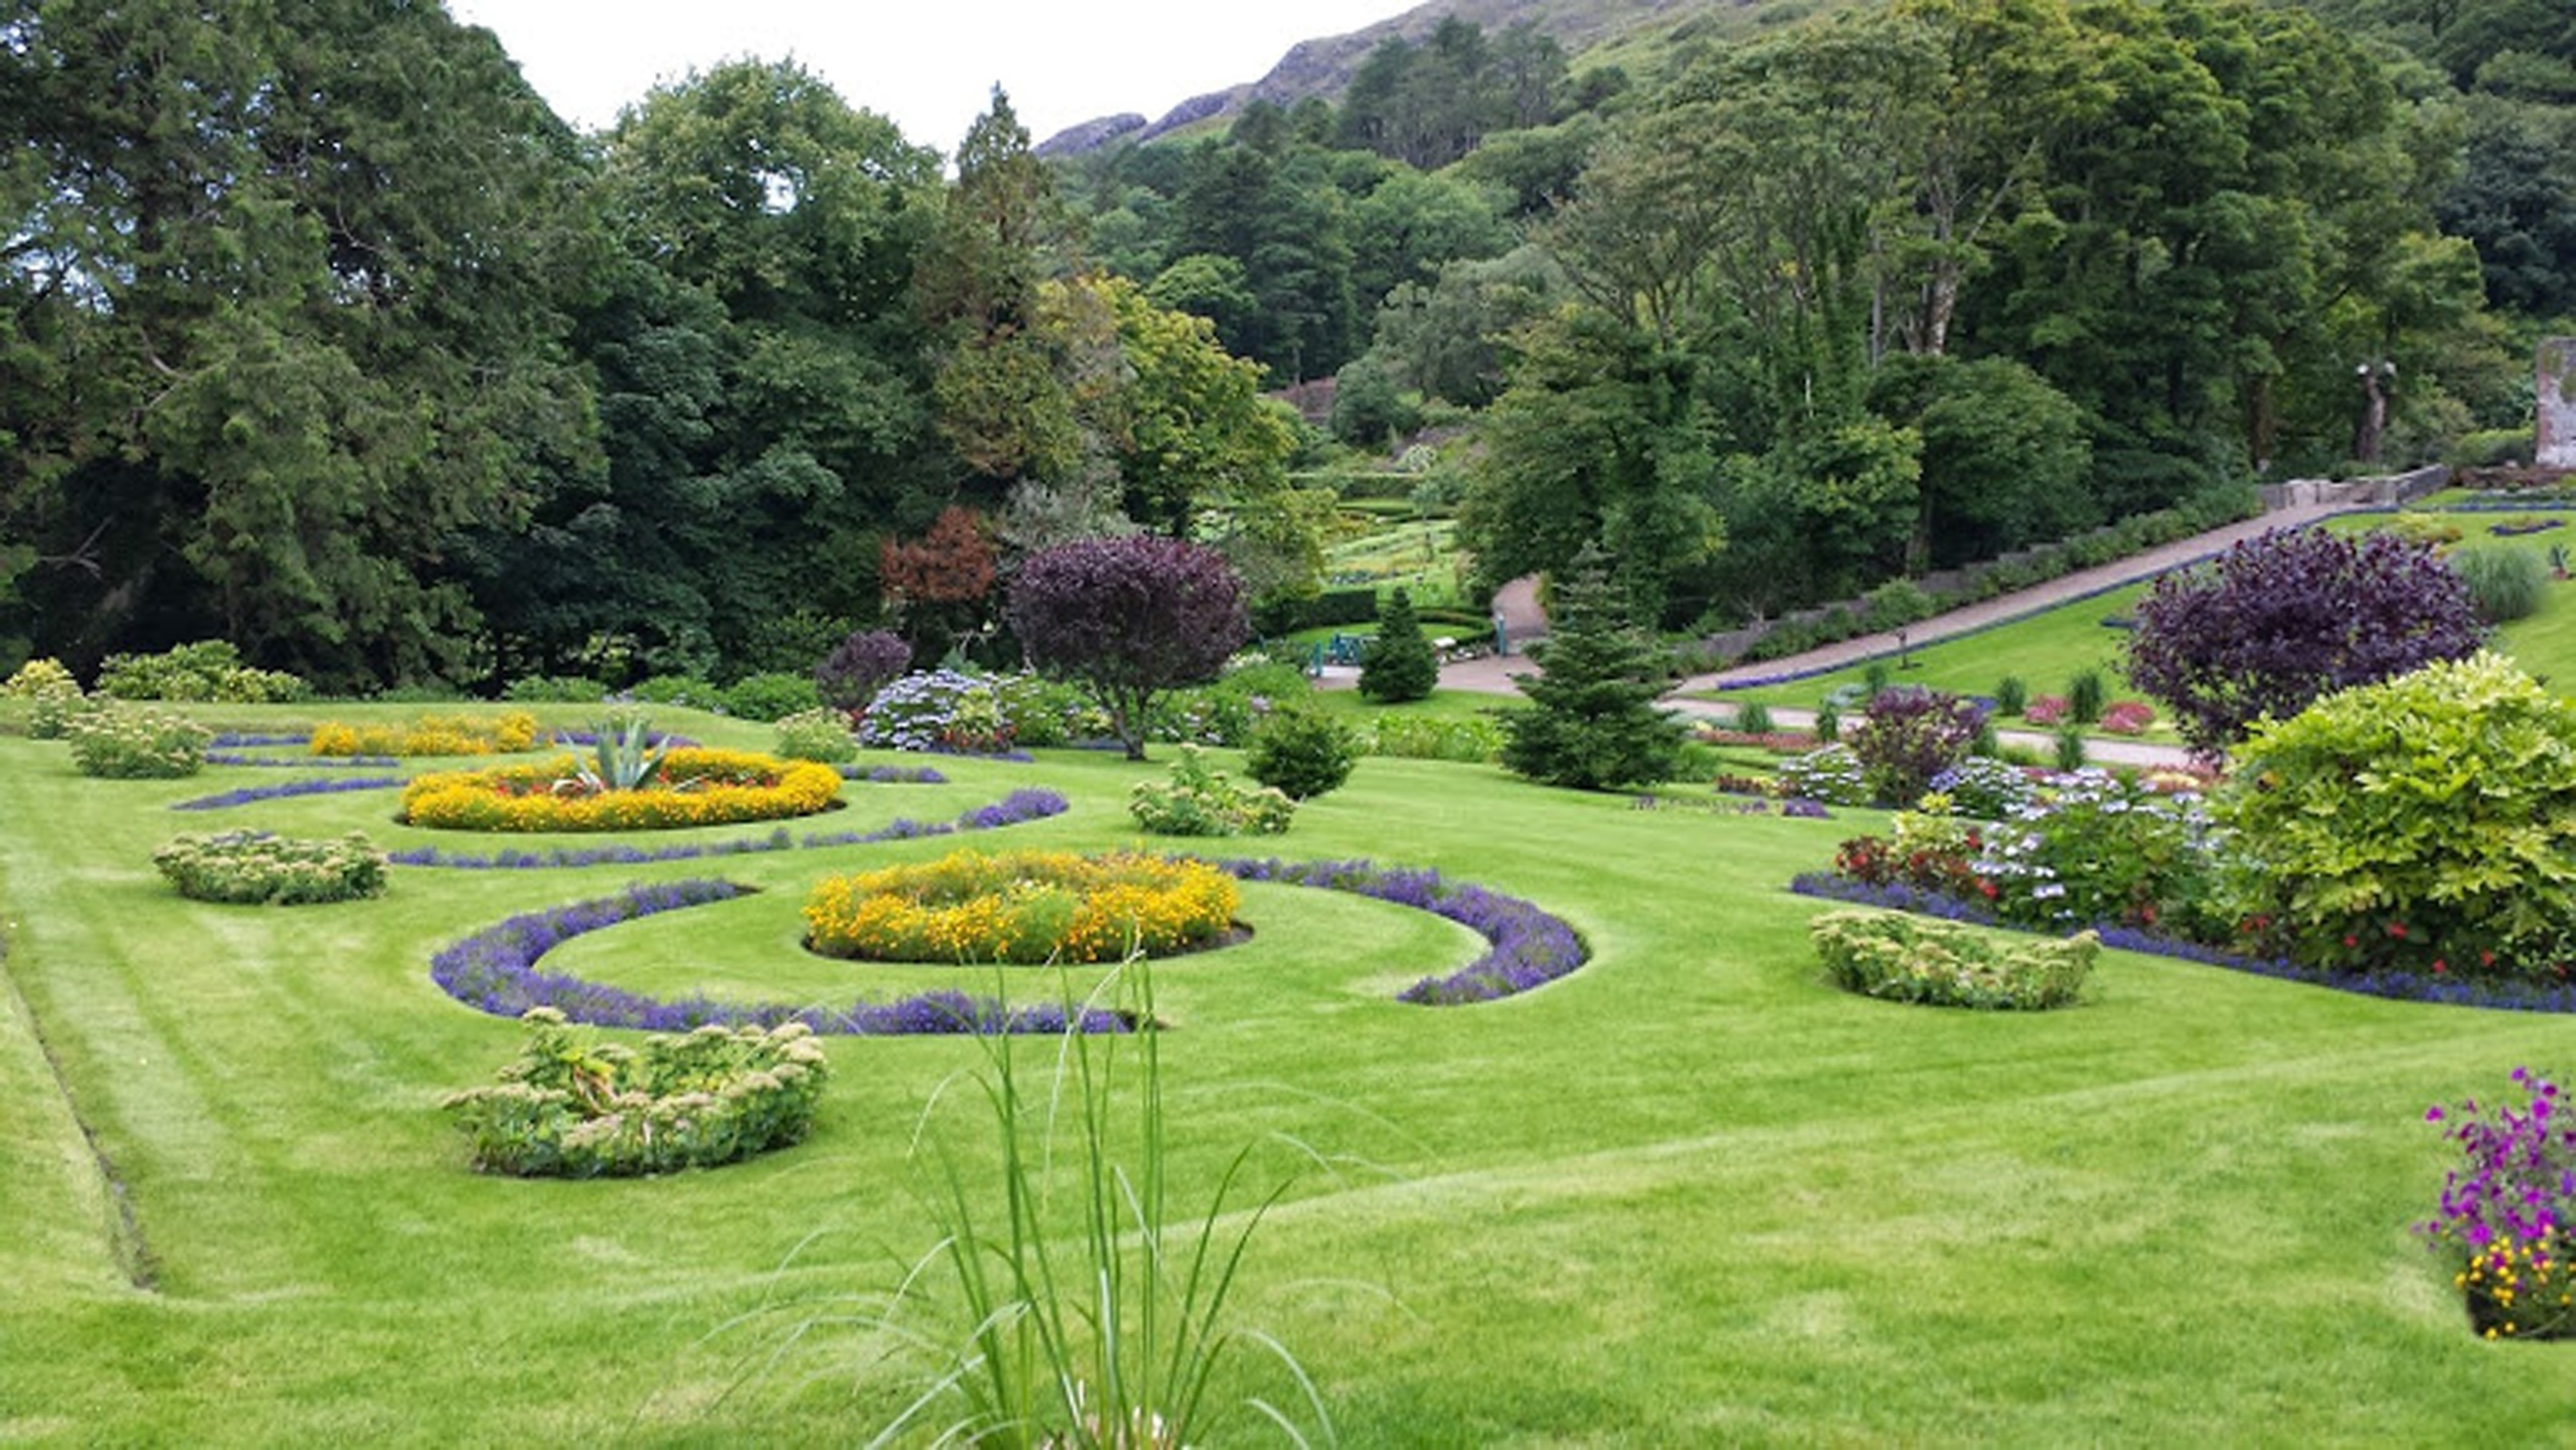
landscape, nature, grass, lawn, flower, tranquility, relax, peace, backyard, garden, plants, flowers, prato, landscaping, relaxation, shrub, botanical garden, estate, yard, landscape architect, garden designer